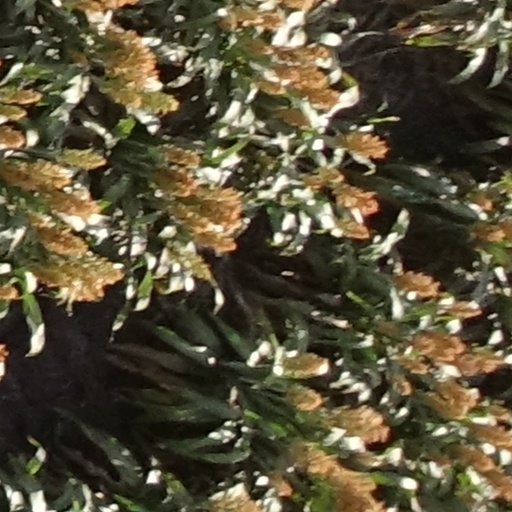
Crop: sorghum